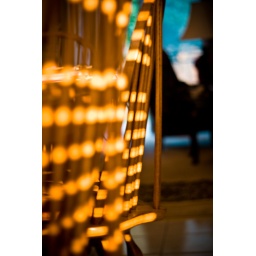
taken in my kitchen as the sunset streamed in the slats of the large window